Habsburg–Persian alliance

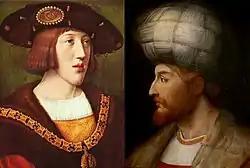
Attempts at forming a Habsburg–Persian alliance against the Ottoman Empire were first initiated by Charles V and Shah Ismail in 1516–19.

A Habsburg–Persian alliance (also Habsburg–Safavid alliance or Habsburg–Iran alliance) was attempted and to a certain extent achieved in the 16th century between the Habsburg Empire and Safavid Iran in their common conflict against the Ottoman Empire.